11th Space Warning Squadron

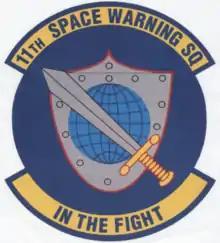
Emblem of the 11th Space Warning Squadron

The 11th Space Warning Squadron is a United States Space Force missile warning squadron, located at Buckley Space Force Base, Colorado.